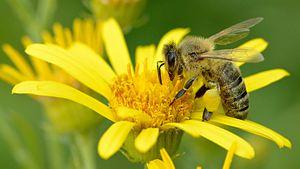
La pollinisation est, chez les plantes à fleur, le transport du pollen des organes de reproduction mâle vers le organes de reproduction femelle qui va permettre la reproduction sexuée. La pollinisation est une étape préalable à la fécondation dans le cycle de vie de ces plantes.